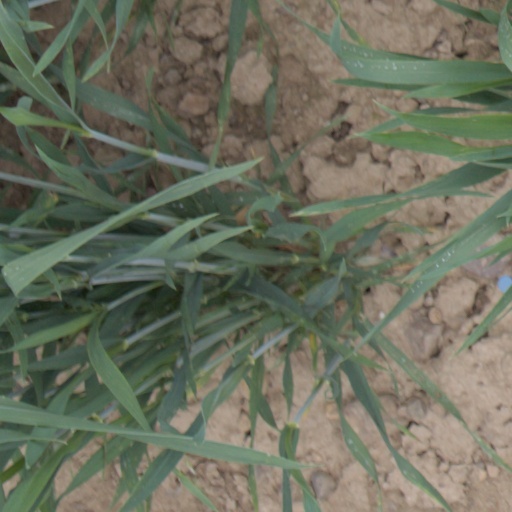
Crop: wheat